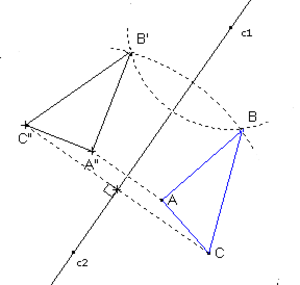
symétrie orthogonale par rapport à une axe dans le plan
En géométrie euclidienne élémentaire, une symétrie axiale ou réflexion est une transformation géométrique du plan qui modélise un « pliage » ou un « effet miroir » : deux figures sont symétriques par rapport à une droite lorsqu'elles se superposent après pliage le long de cette droite. C'est un cas particulier de symétrie.
Une symétrie géométrique est une transformation géométrique involutive qui conserve le parallélisme. Parmi les symétries courantes, on peut citer la réflexion et la symétrie centrale.